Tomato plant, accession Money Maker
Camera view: tilt-top (135 deg); turntable rotation: 120 degrees
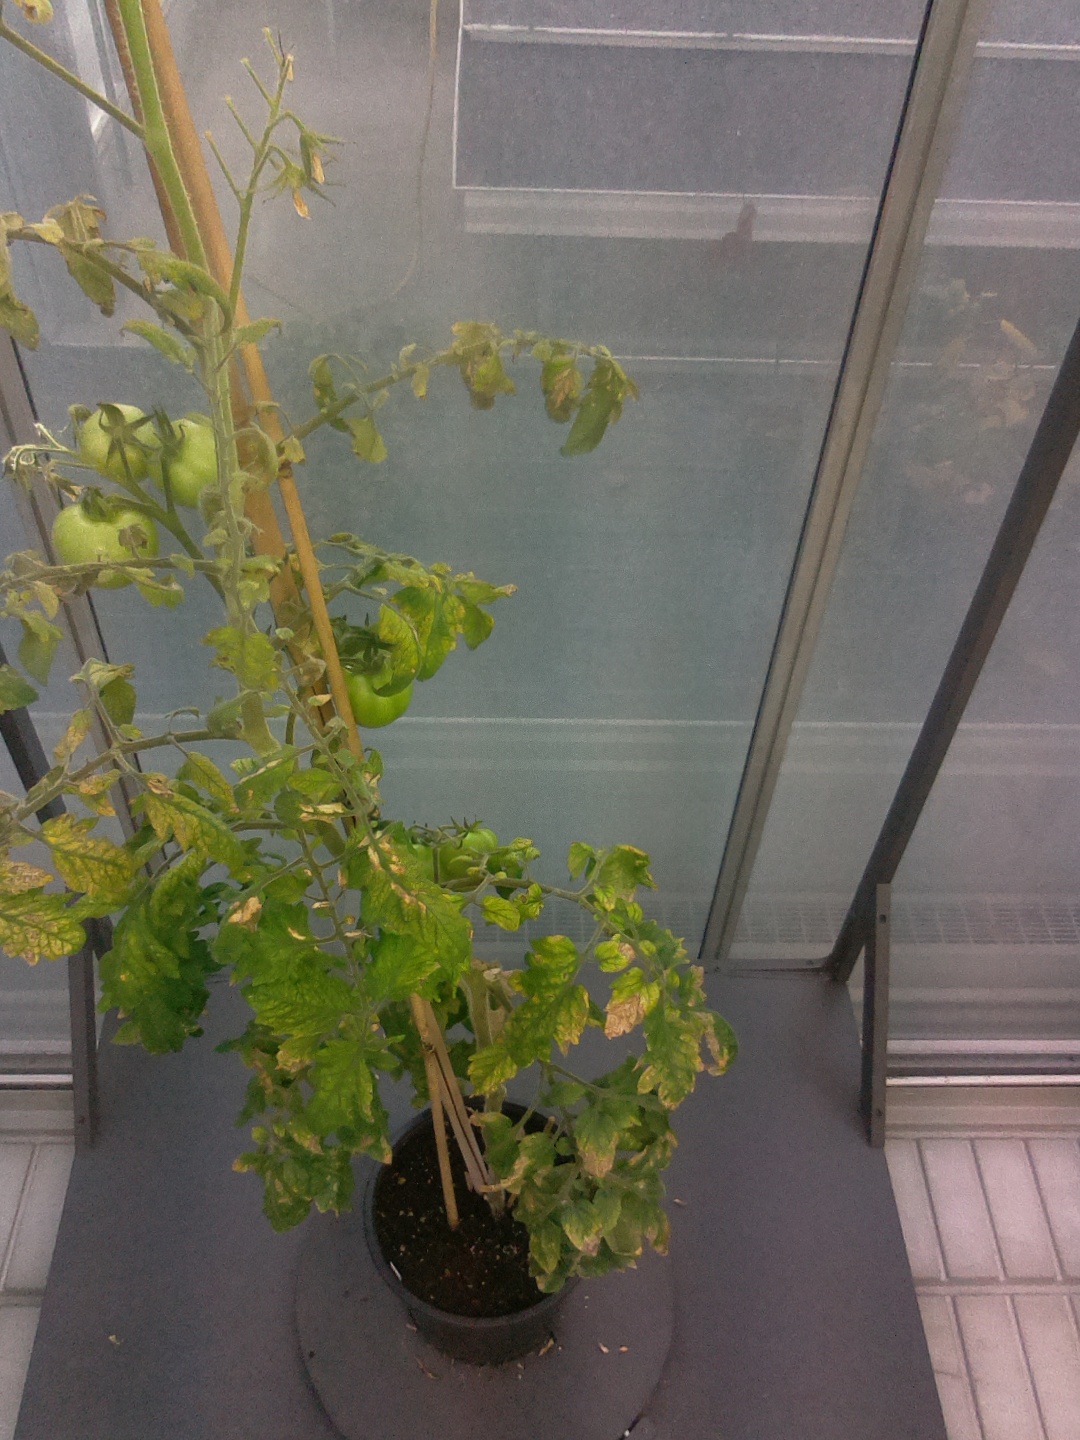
BBCH growth stage 77: 70%-80% of final fruit size